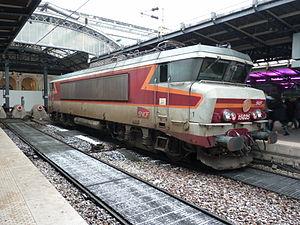
La locomotive BB 15025 en gare de Paris-Est.
Les BB 15000 sont une série de 65 locomotives électriques de la SNCF, mises en service du 3 juillet 1971 au 17 octobre 1978, destinées à remplacer les BB 16000 utilisées lors de l'électrification Est-Paris en 25k V dans les années 1960.